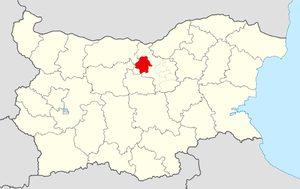
Pavlikeni est une obchtina de l'oblast de Veliko Tarnovo en Bulgarie.